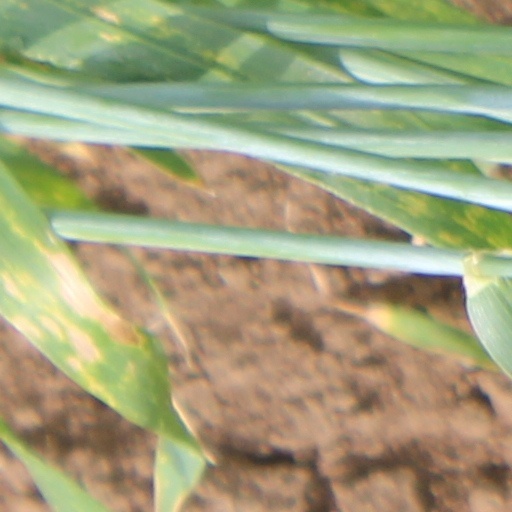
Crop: wheat